Matsukawa, Nagano (Kitaazumi)

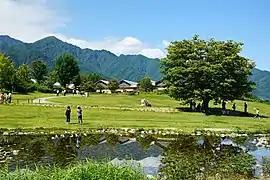
Chihiro Art Museum in Matsukawa

Matsukawa is located in northwestern Nagano Prefecture, in the Azumidaira plateau, bordered by the Hida Mountains to the north and west.